Janko Veselinović (lawyer)

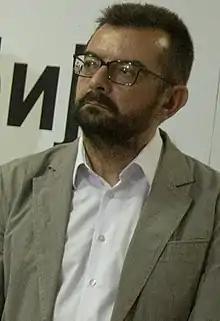
Veselinović in 2019

Janko Veselinović (Serbian Cyrillic: Јанко Веселиновић; born November 6, 1965) is a Serbian academic and politician. He is a professor at the University of Novi Sad Faculty of Agriculture and a Deputy of the National Assembly of Serbia. He holds a master's degree in contracts on commercial representation and a PhD on legal regulation of governance in domestic and comparative law.